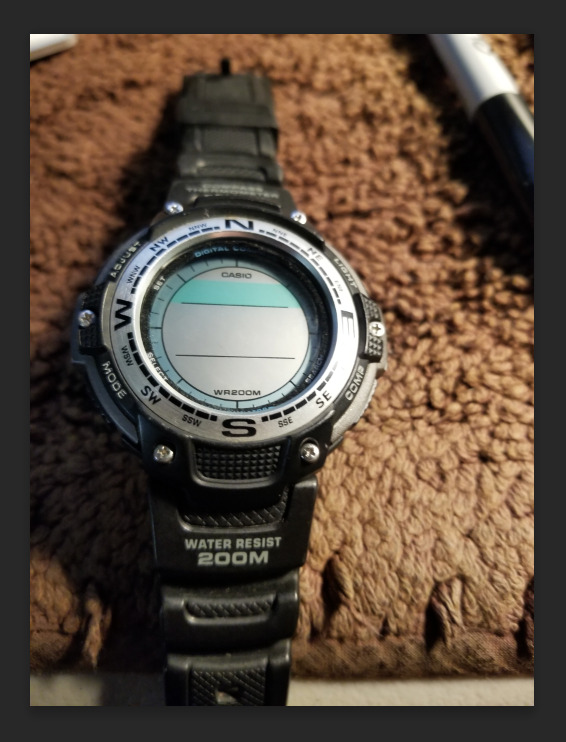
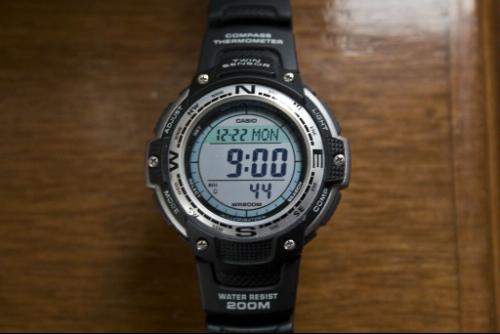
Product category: accessories_watch
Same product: yes